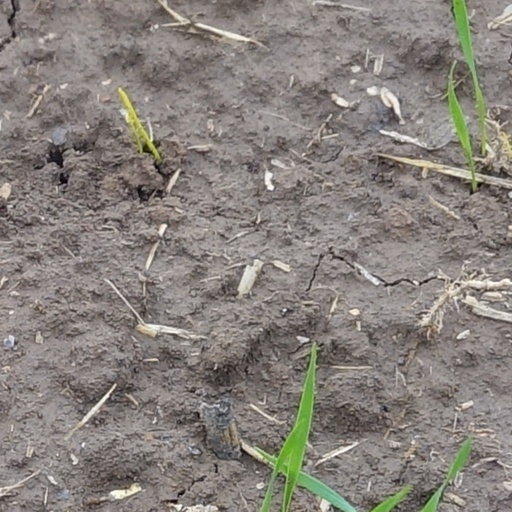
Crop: wheat